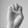
ASL letter: E